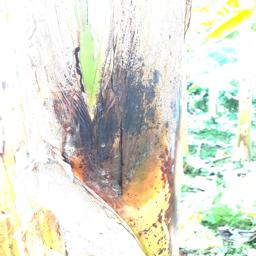
Label: PSEUDOSTEM WEEVIL